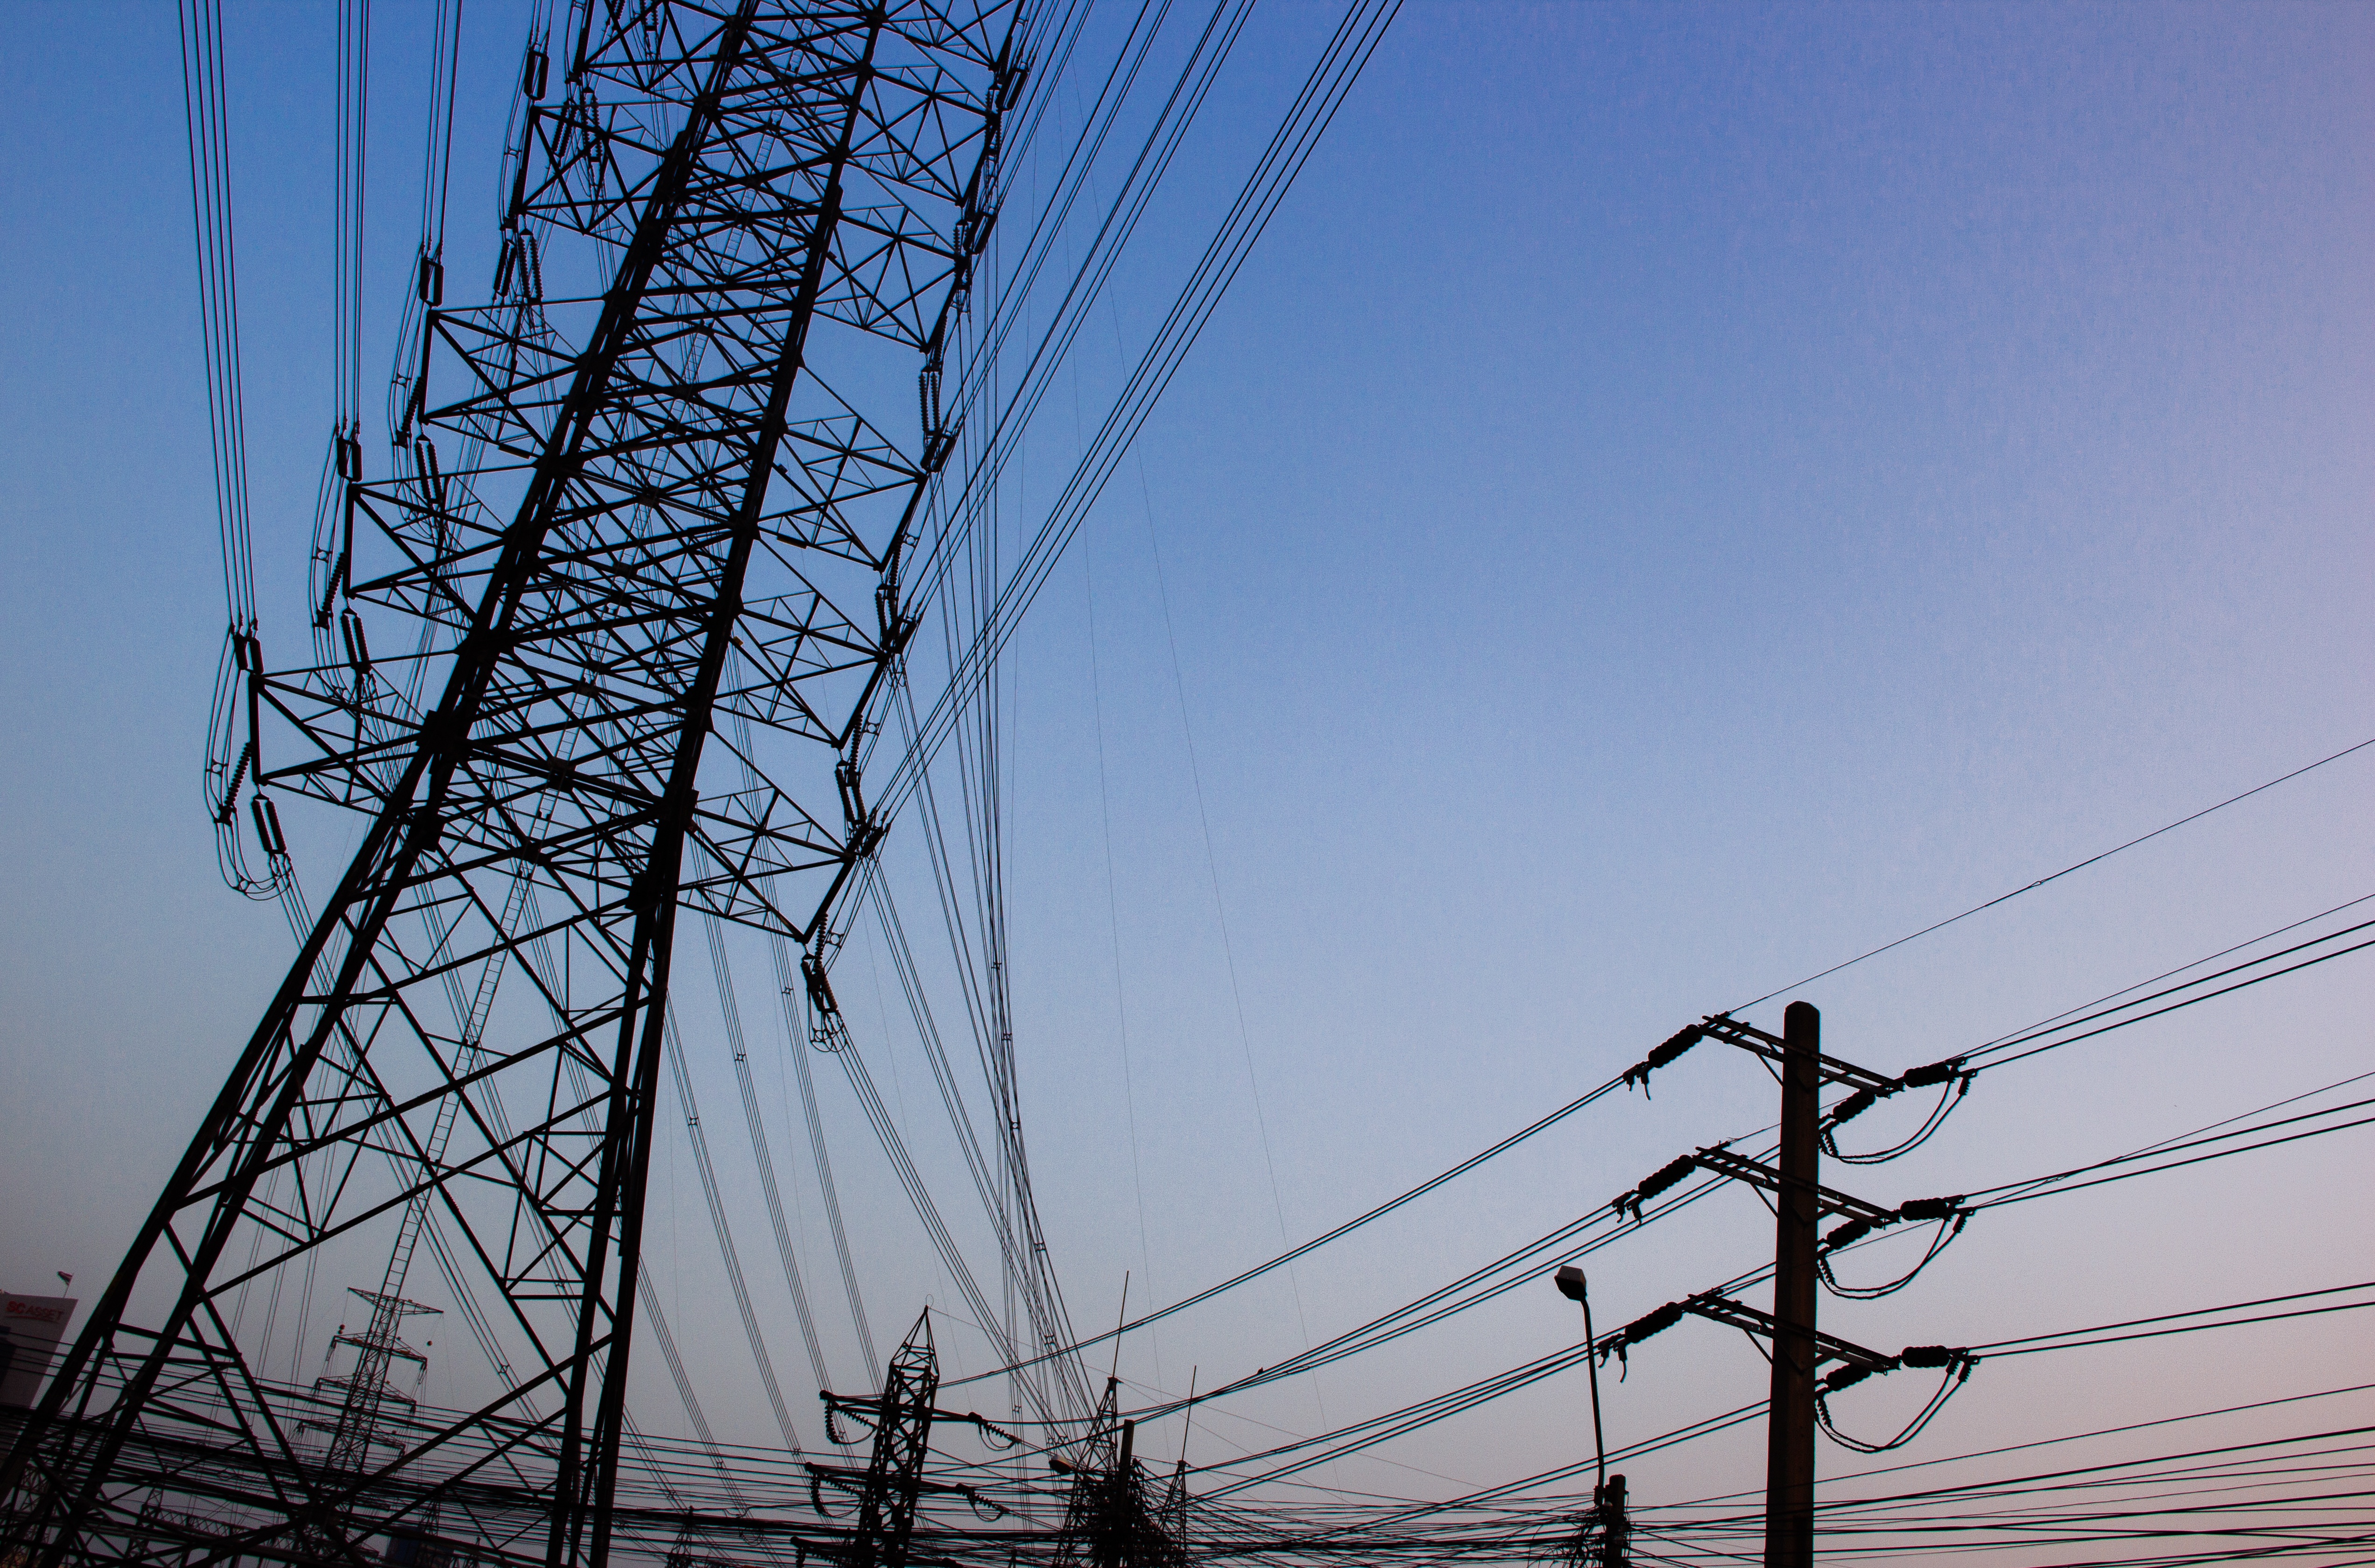
fence, sky, line, tower, mast, electricity, energy, transmission tower, outdoor structure, electrical supply, overhead power line